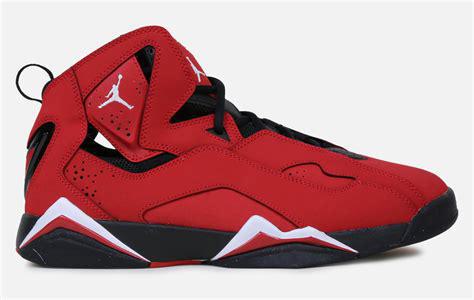
Brand: Jordan
Model: True Flight